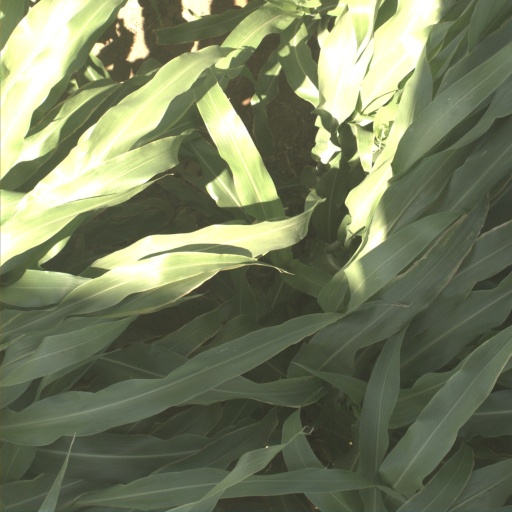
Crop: sorghum